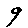
Label: 9